Ali Bongo

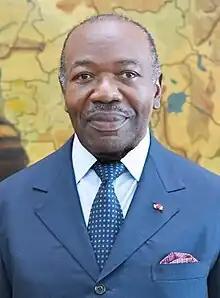
Bongo in 2022

Ali Bongo Ondimba (born Alain-Bernard Bongo; 9 February 1959) also known as Ali Ben Bongo is a Gabonese former politician and dictator who was the third president of Gabon from 2009 until he was deposed in a coup in 2023. A member of the Gabonese Democratic Party, Bongo is the son of Omar Bongo, who was president from 1967 until his death in 2009.